Sixpence (British coin)

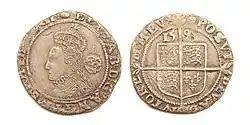
Sixpence of Queen Elizabeth I, struck in 1593 at the Tower Mint

The Royal Mint undertook a massive recoinage programme in 1816, with large quantities of gold and silver coin being minted. Previous issues of silver coinage had been irregular, and the previous issue, minted in 1787, had done little to alleviate the chronic shortage of silver coinage in general circulation. New silver coinage was to be of .925 (sterling) standard, with silver coins to be minted at 66 shillings to the pound weight. Hence, newly minted sixpences weighed troy ounce, equivalent to 43.636 grains or 2.828 grams.